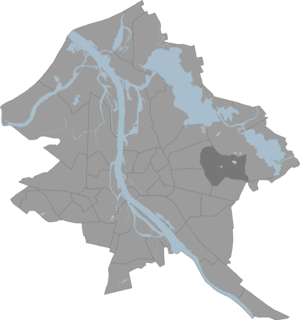
Mežciems
Kort der viser Mežciems placering i Riga
Mežciems er en af Rigas 47 bydele. Mežciems har 16.151 indbyggere og dets areal udgør 766,70 hektar, hvilket giver en befolkningstæthed på 21 indbyggere per hektar.